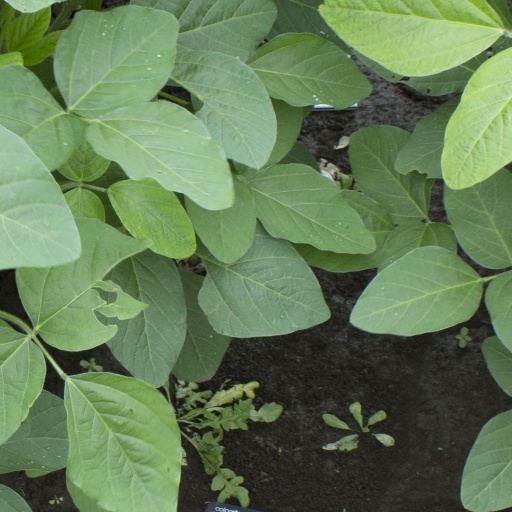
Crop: soybean